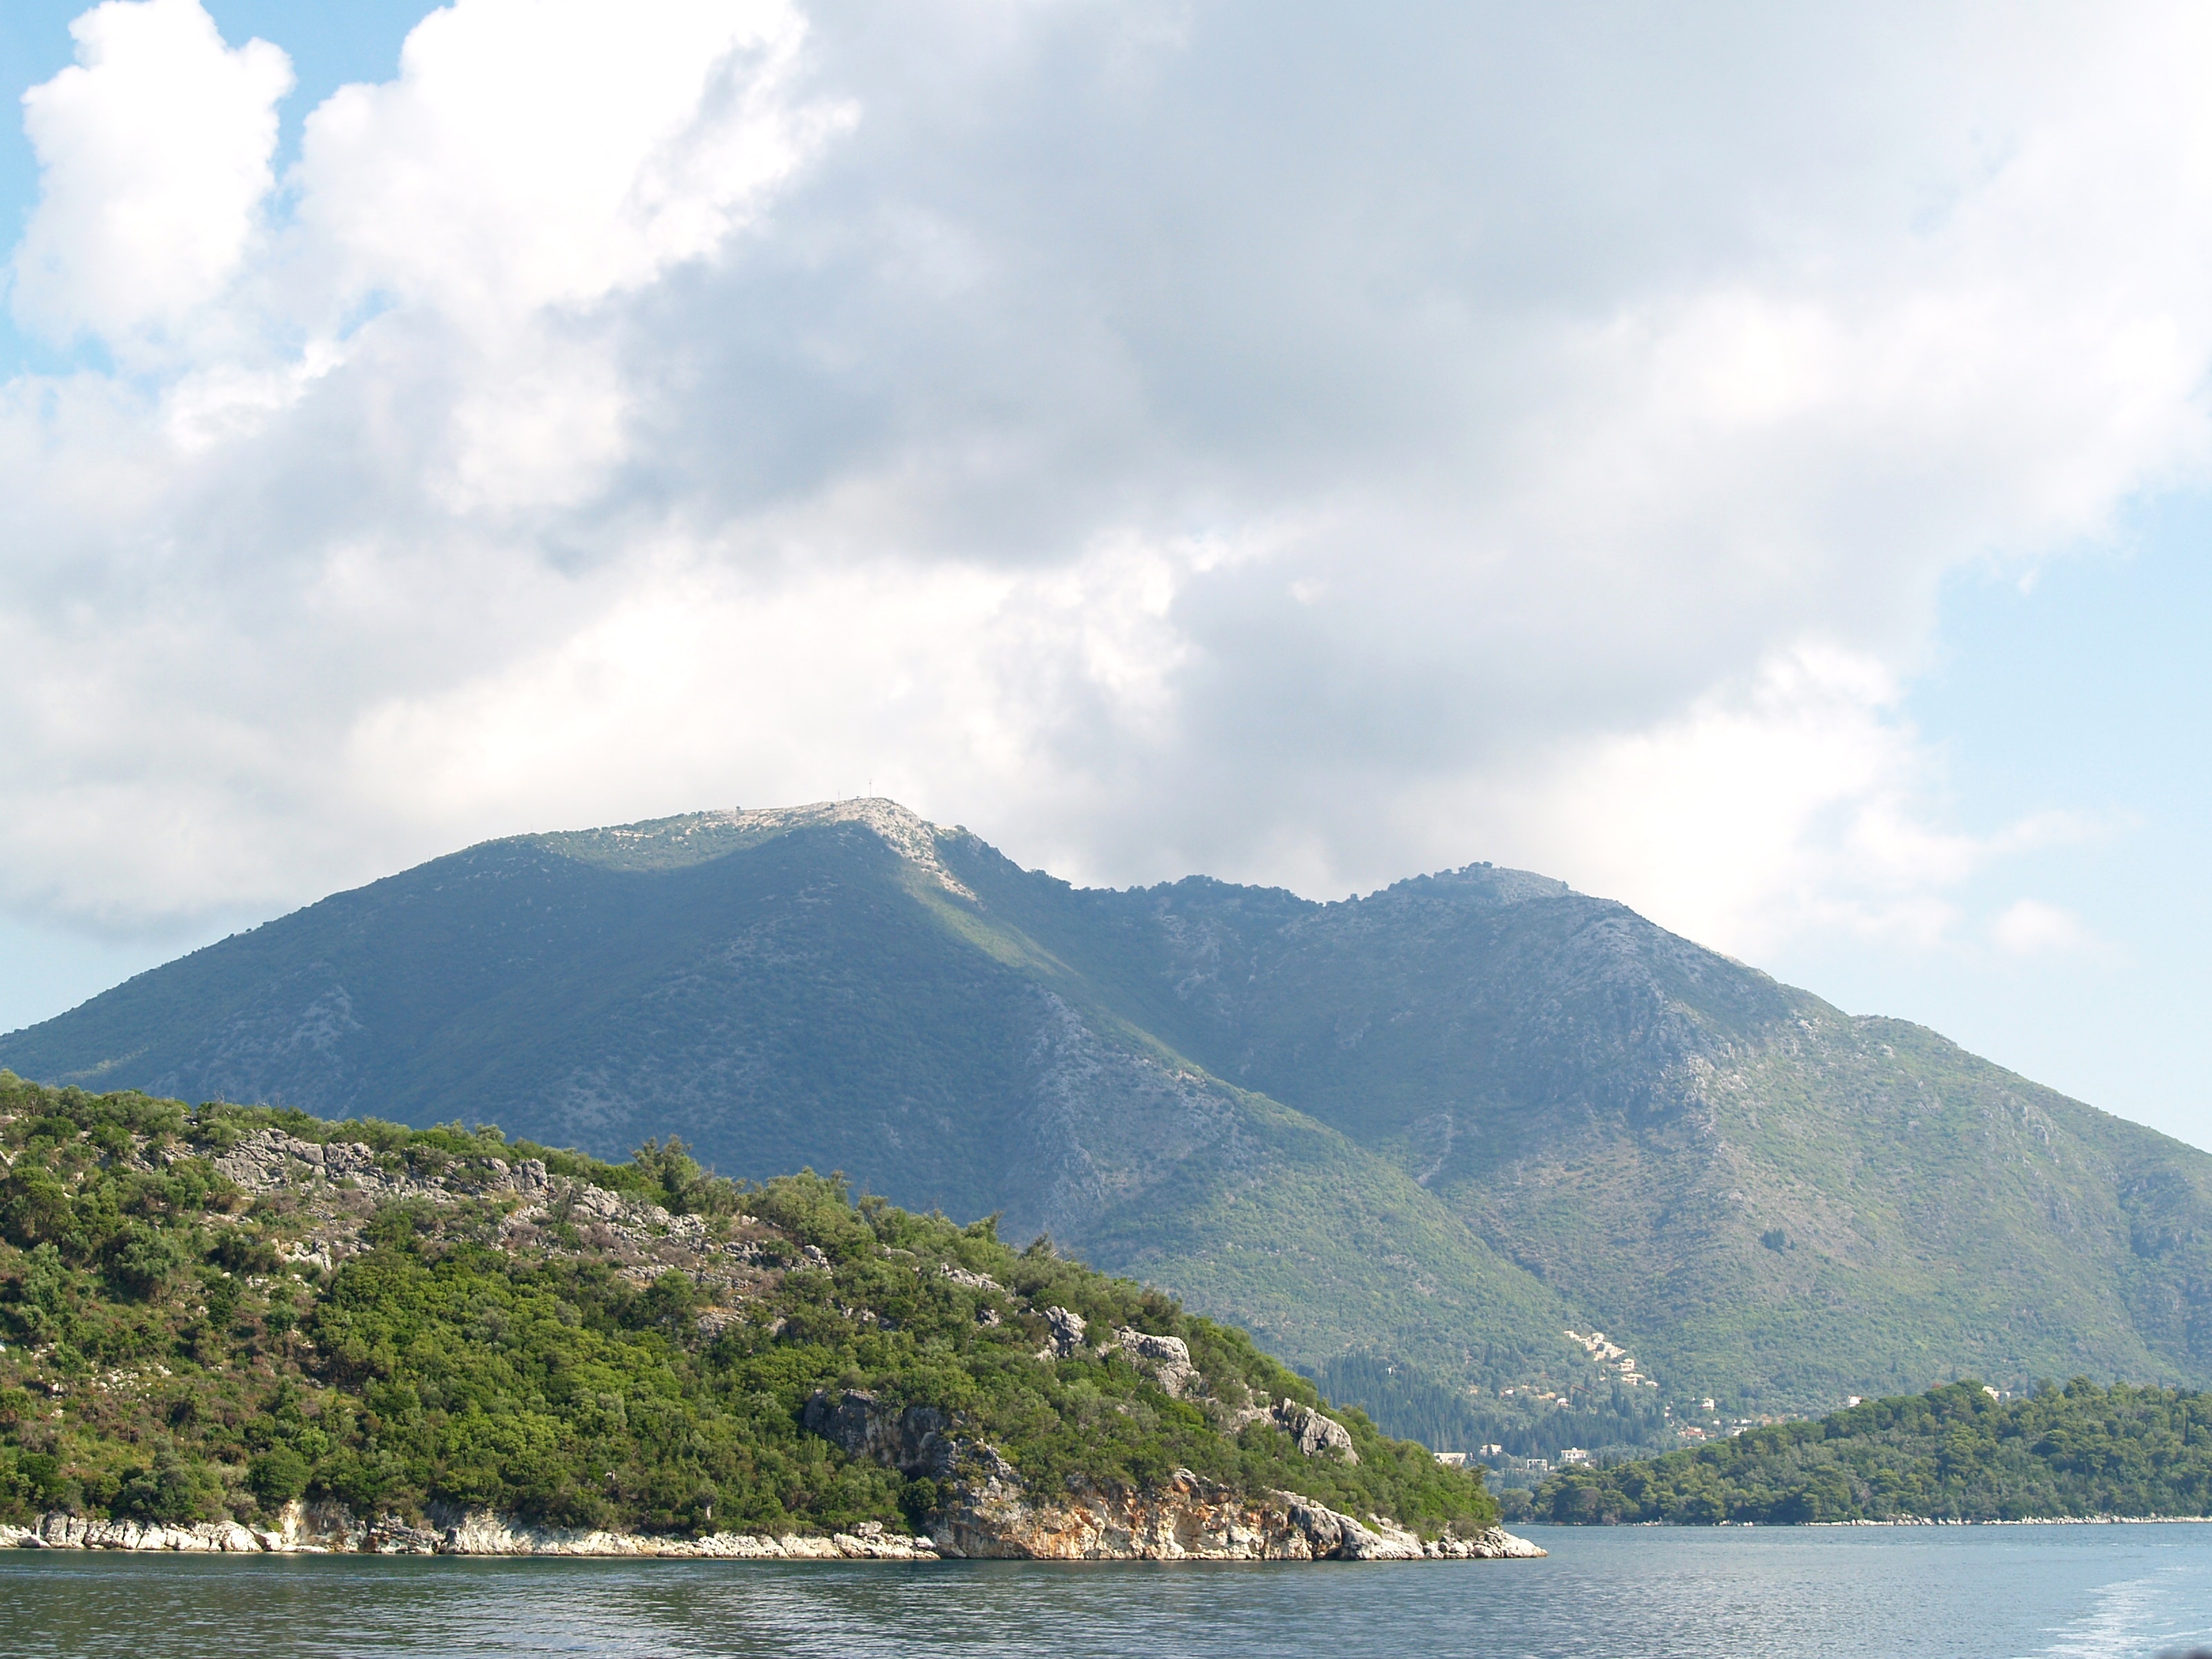
sea, coast, mountain, cloud, sky, hill, lake, mountain range, bay, fjord, reservoir, highland, body of water, rocks, greece, loch, landform, geographical feature, mountainous landforms